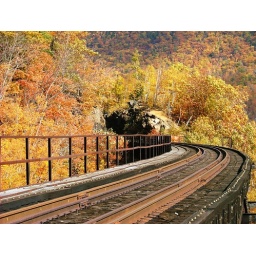
Part of the rail road tracks near Conway. When hiking the cliff trail, you cross these tracks.